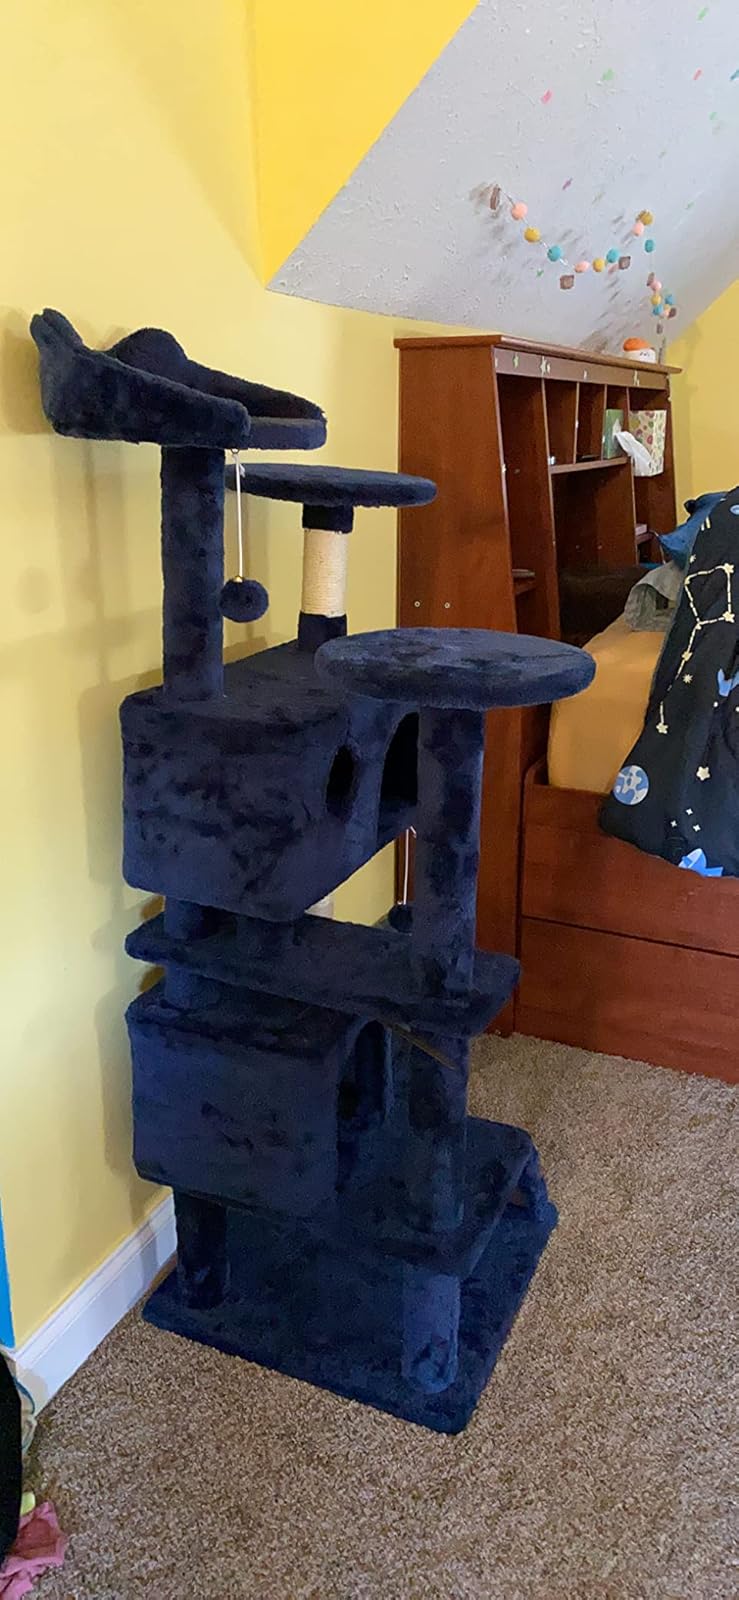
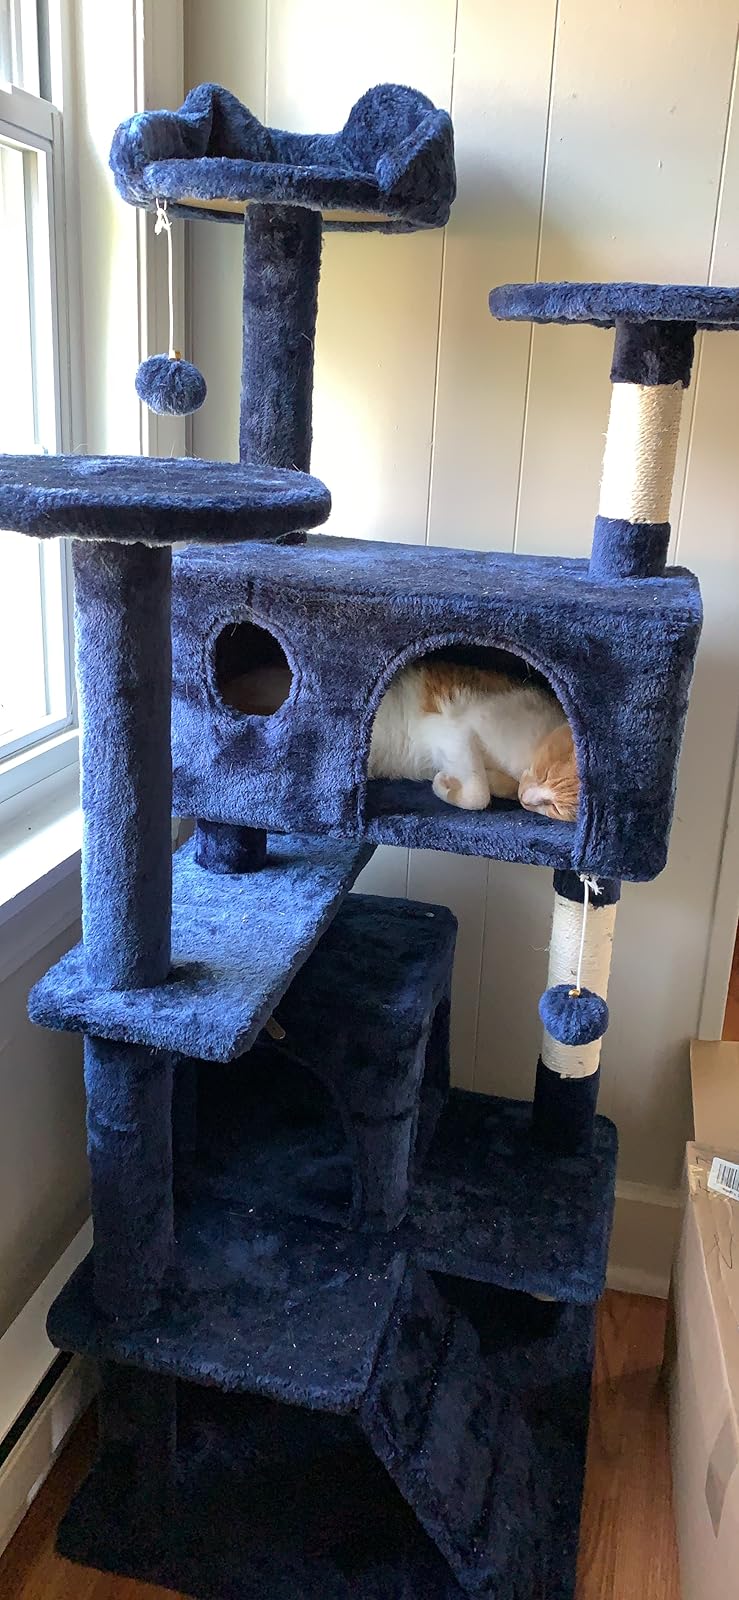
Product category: items_cat tree
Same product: yes